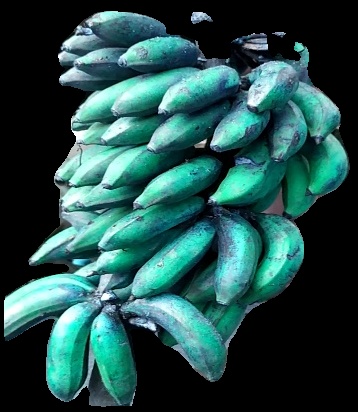
Variety: rasbale
Grade: grade3